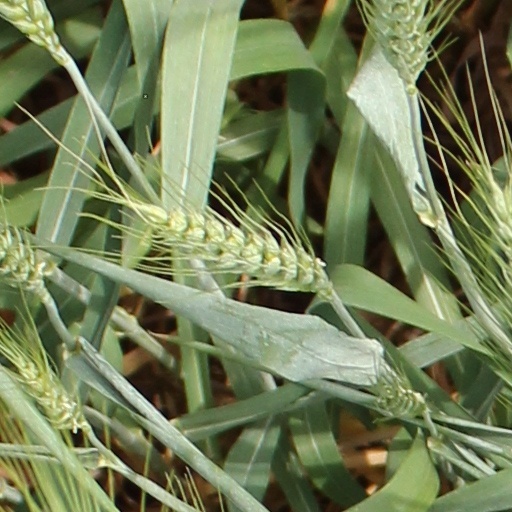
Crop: wheat